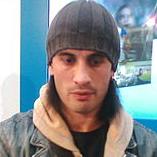
Age: 28